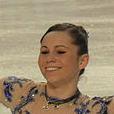
Age: 16